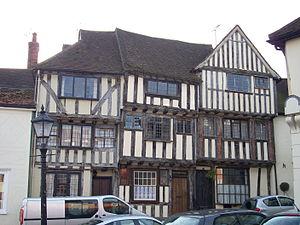
Dick Turpin, de son nom complet Richard Dick Turpin, est un bandit de grand chemin britannique dont les exploits sont romancés après son exécution à York pour vol de chevaux.